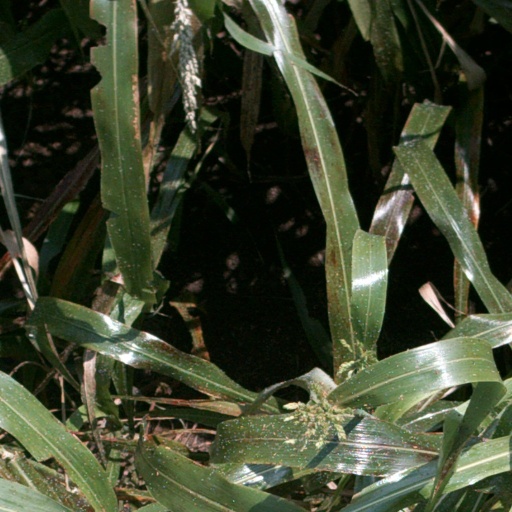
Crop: sorghum